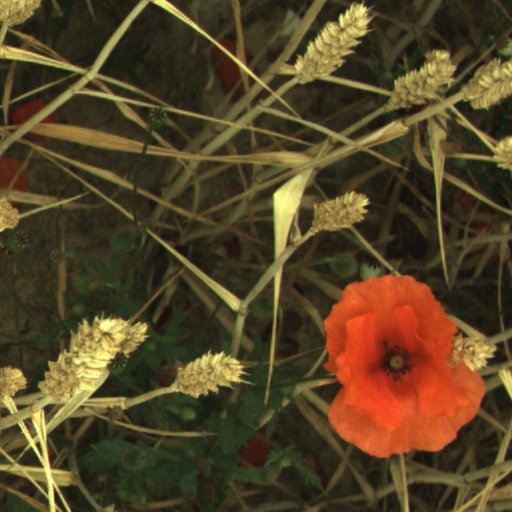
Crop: wheat